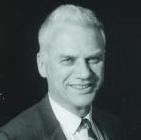
Age: 58